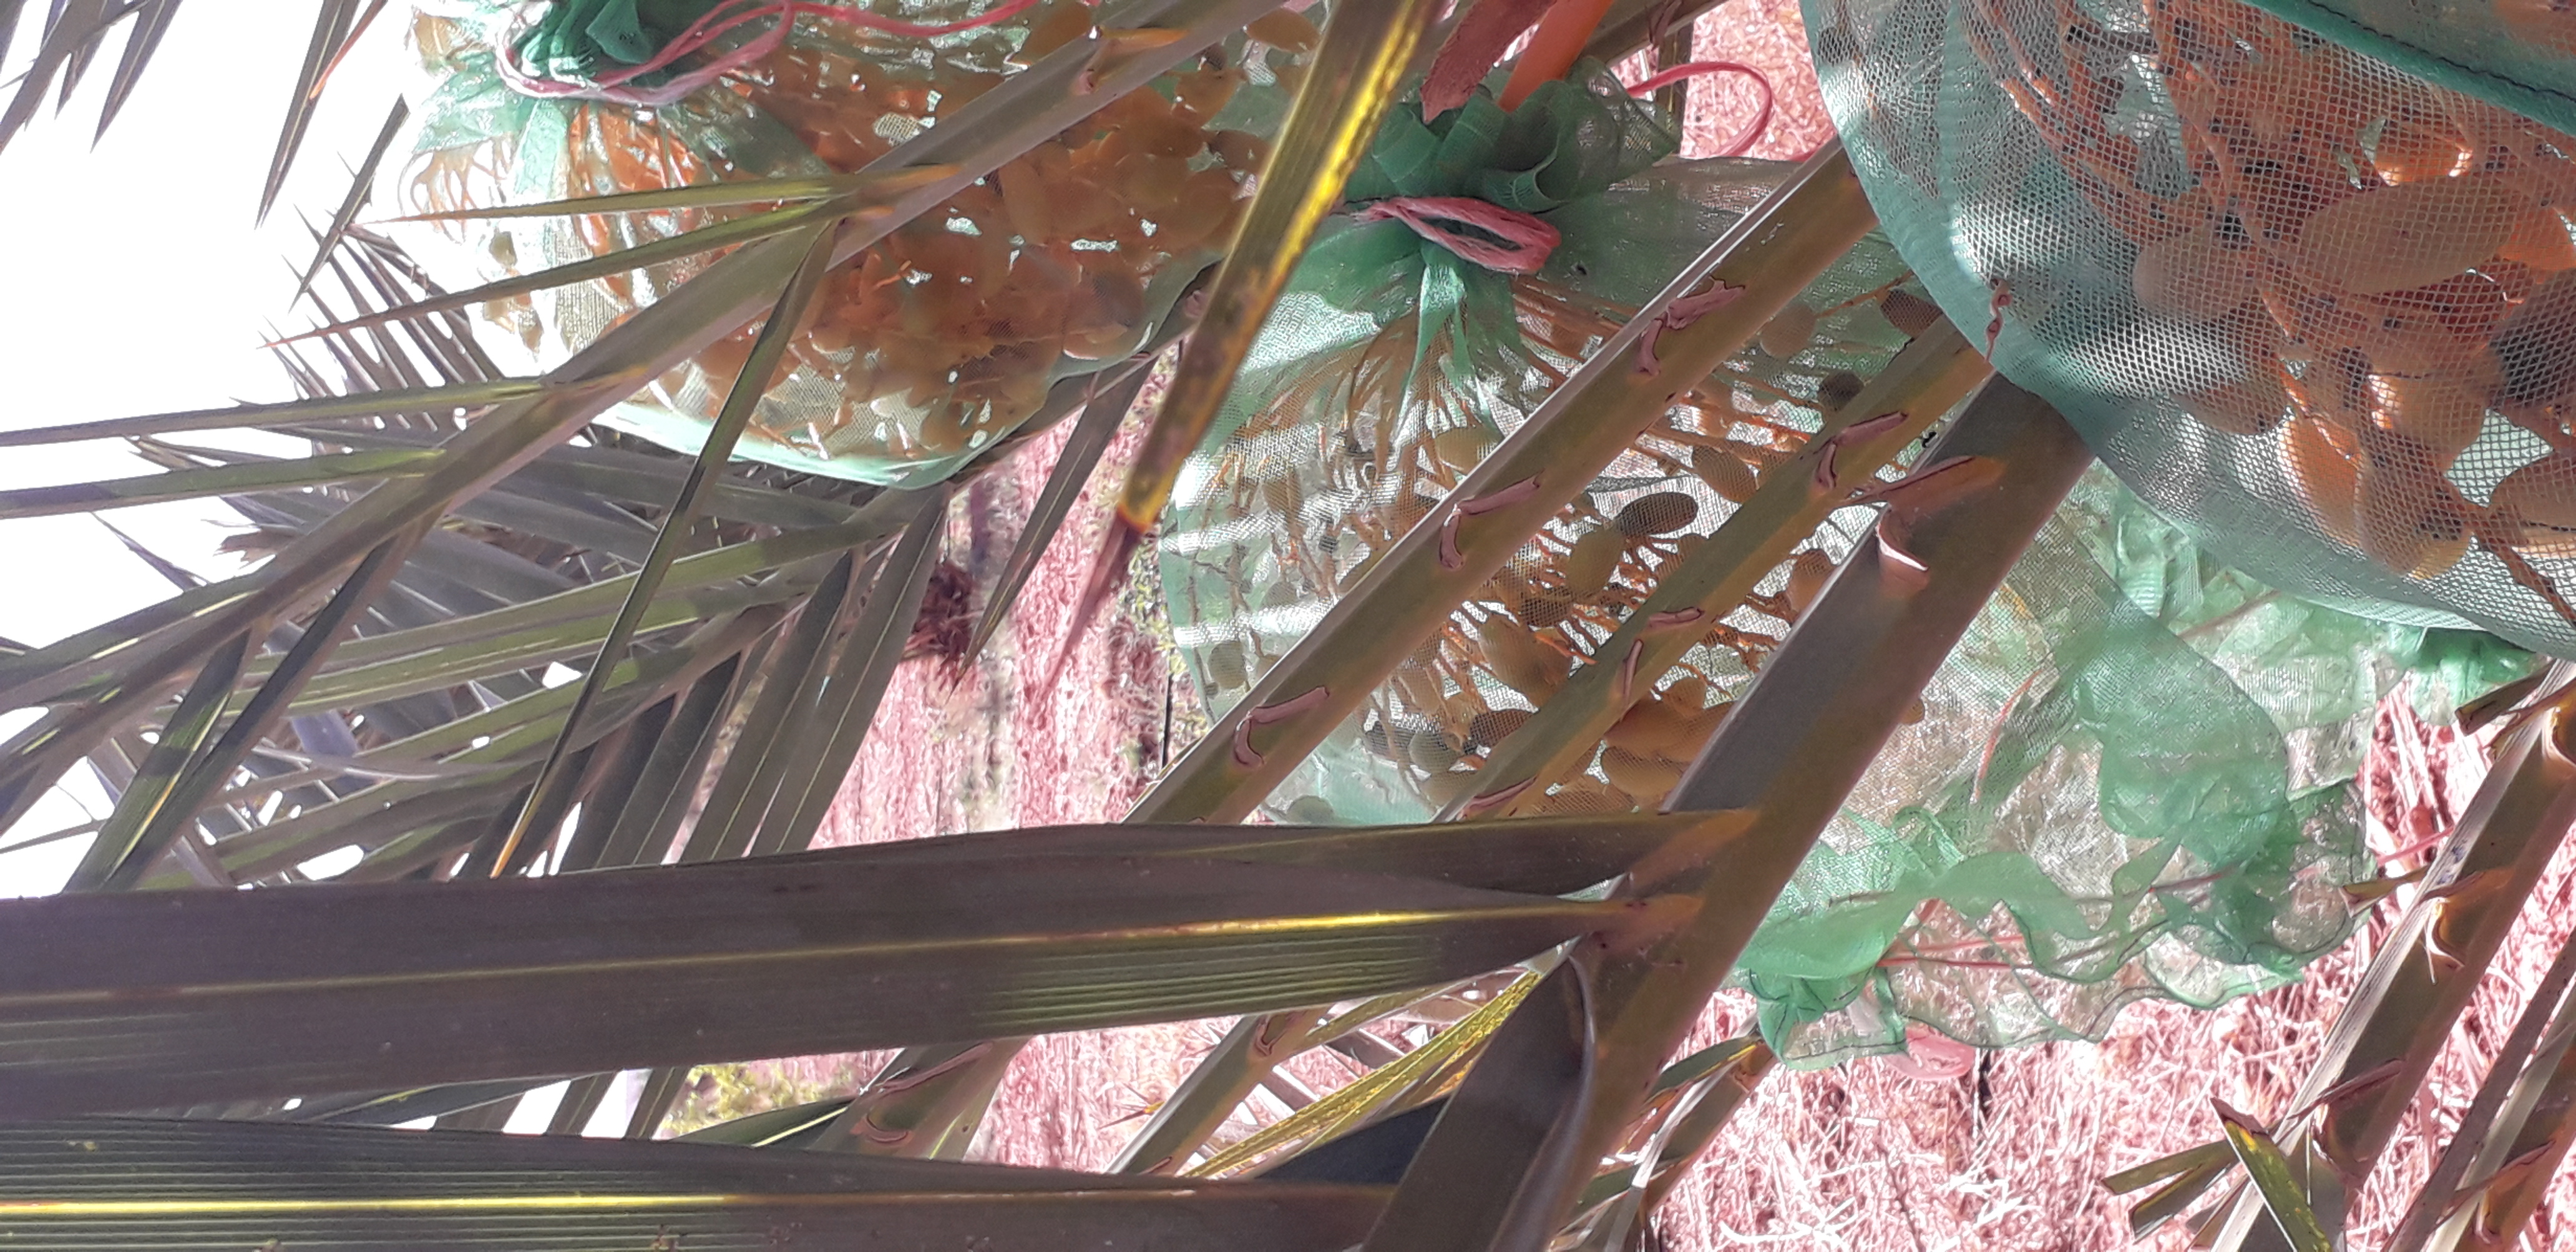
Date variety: kholt